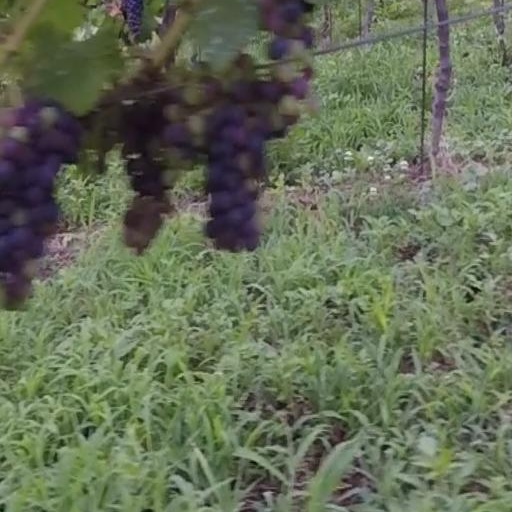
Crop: grape